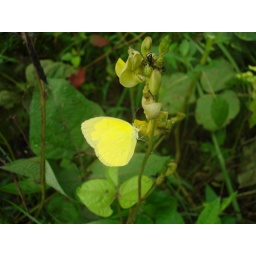
Lovely butterfly in the Mungbean field